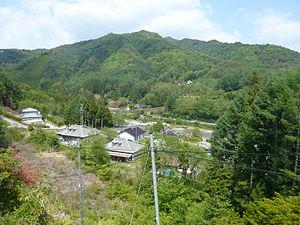
Achi est un village du district de Shimoina, dans la préfecture de Nagano au Japon.